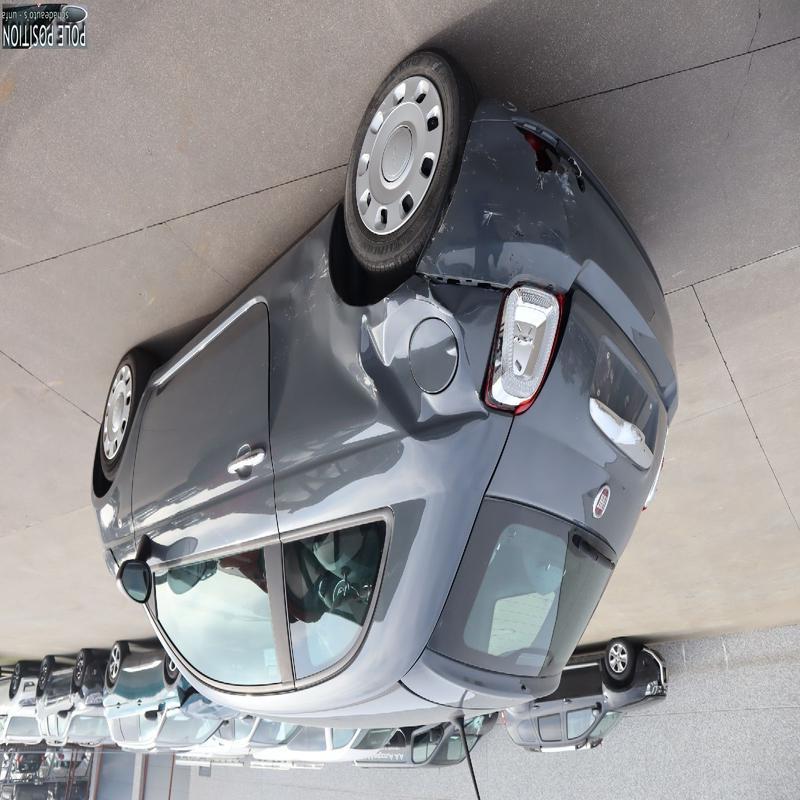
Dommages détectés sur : aile arrière droite, pare-choc arrière, plaque d'immatriculation arrière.
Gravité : majeur